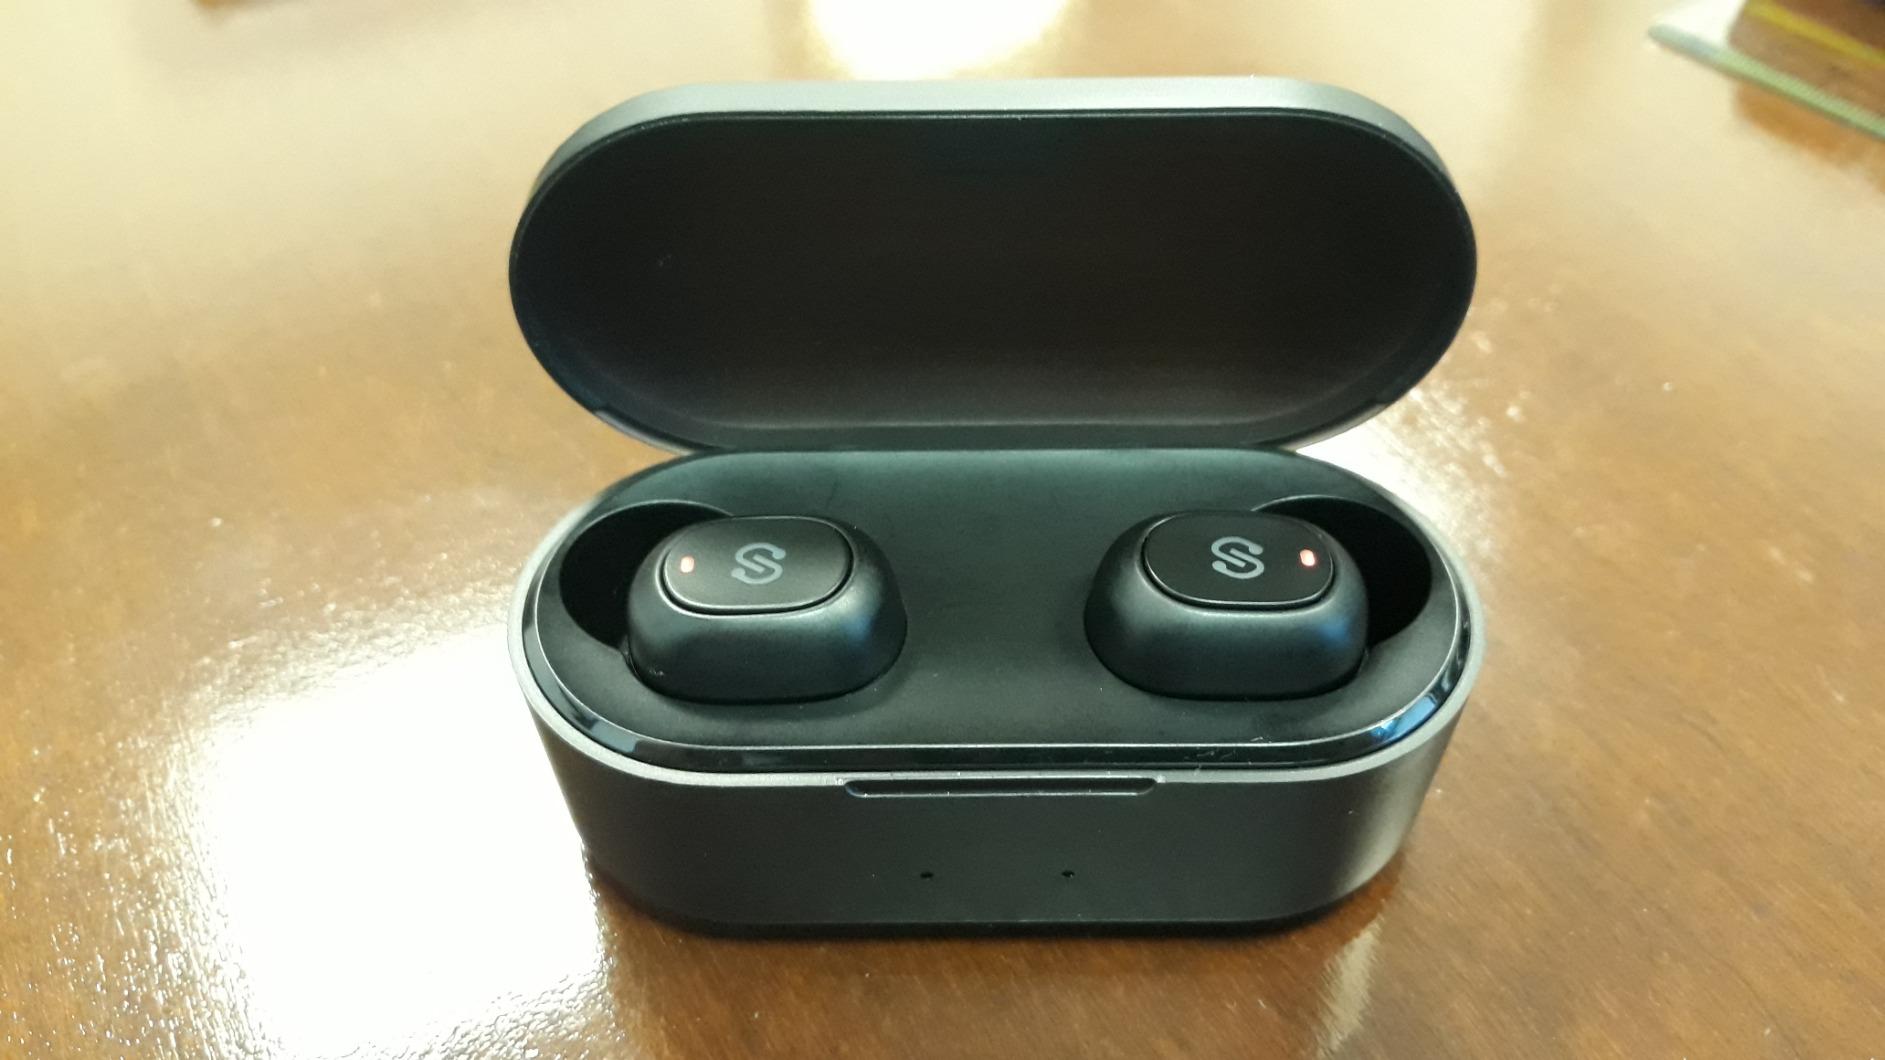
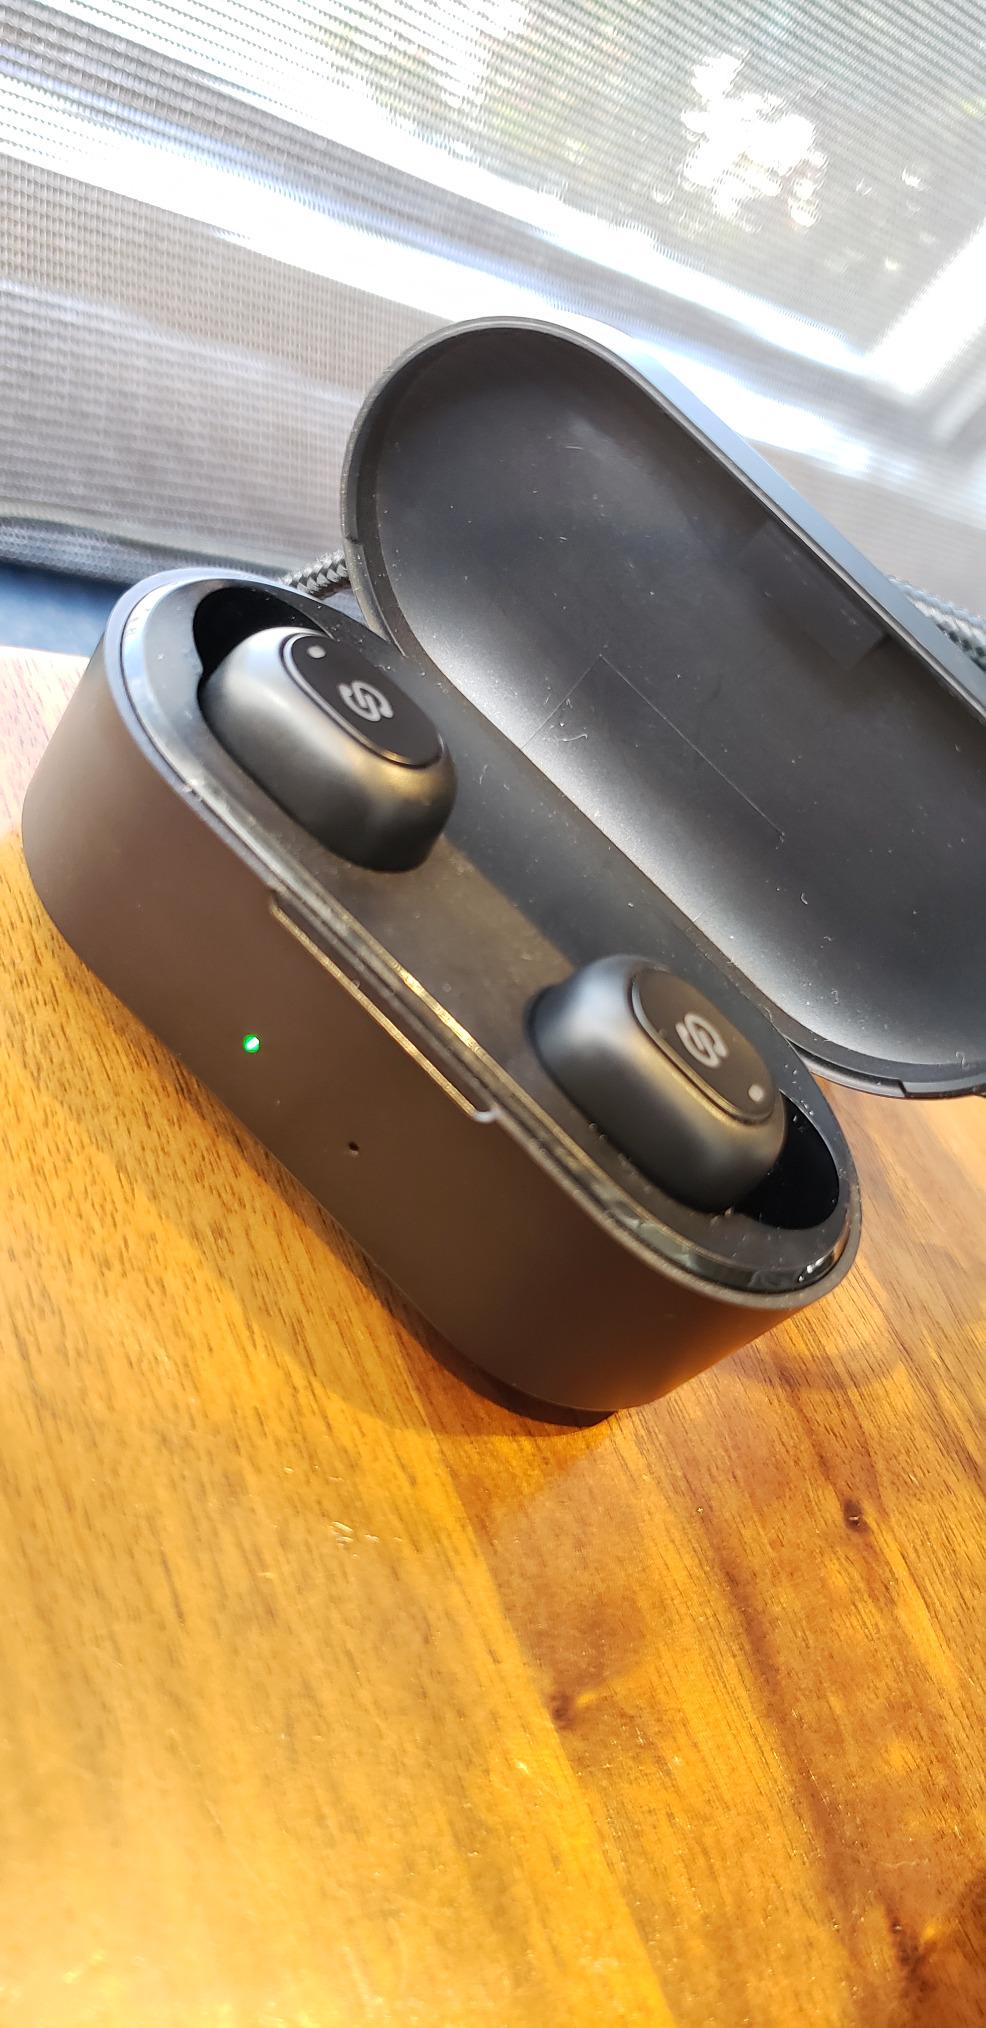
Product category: earbuds
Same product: yes